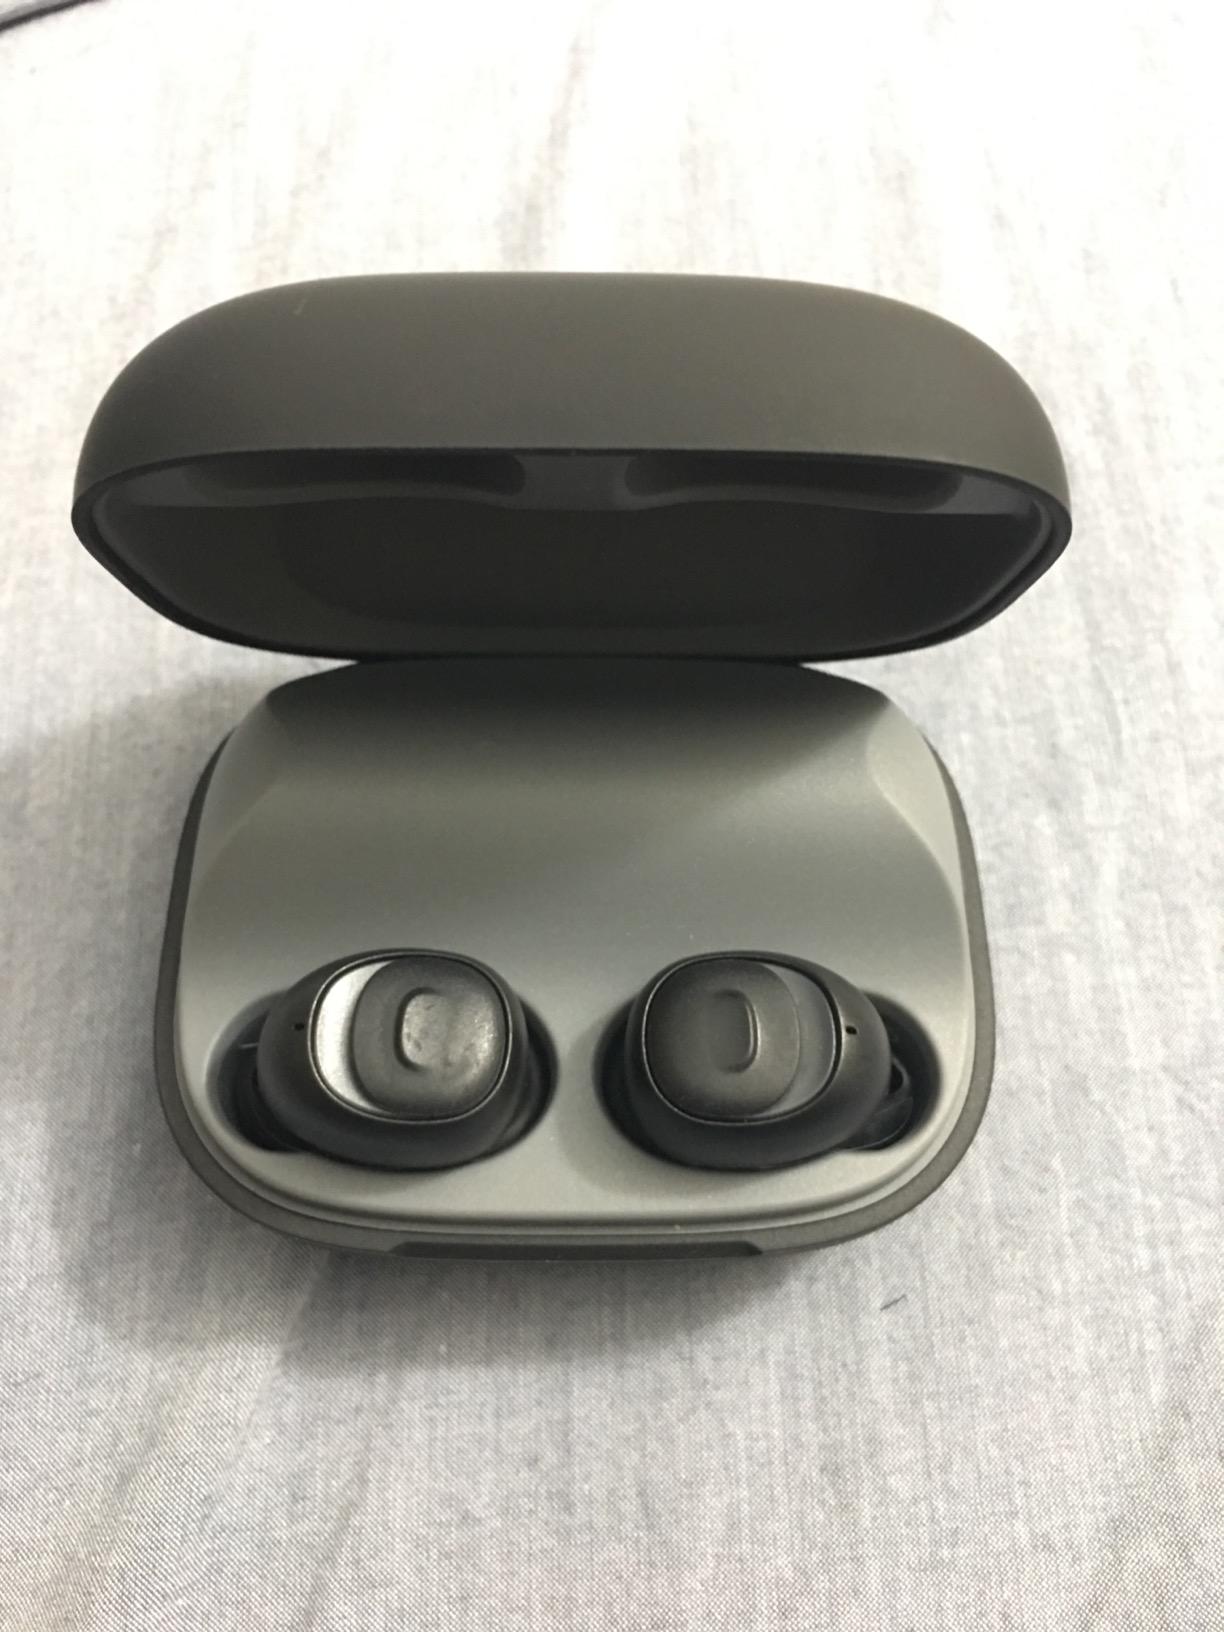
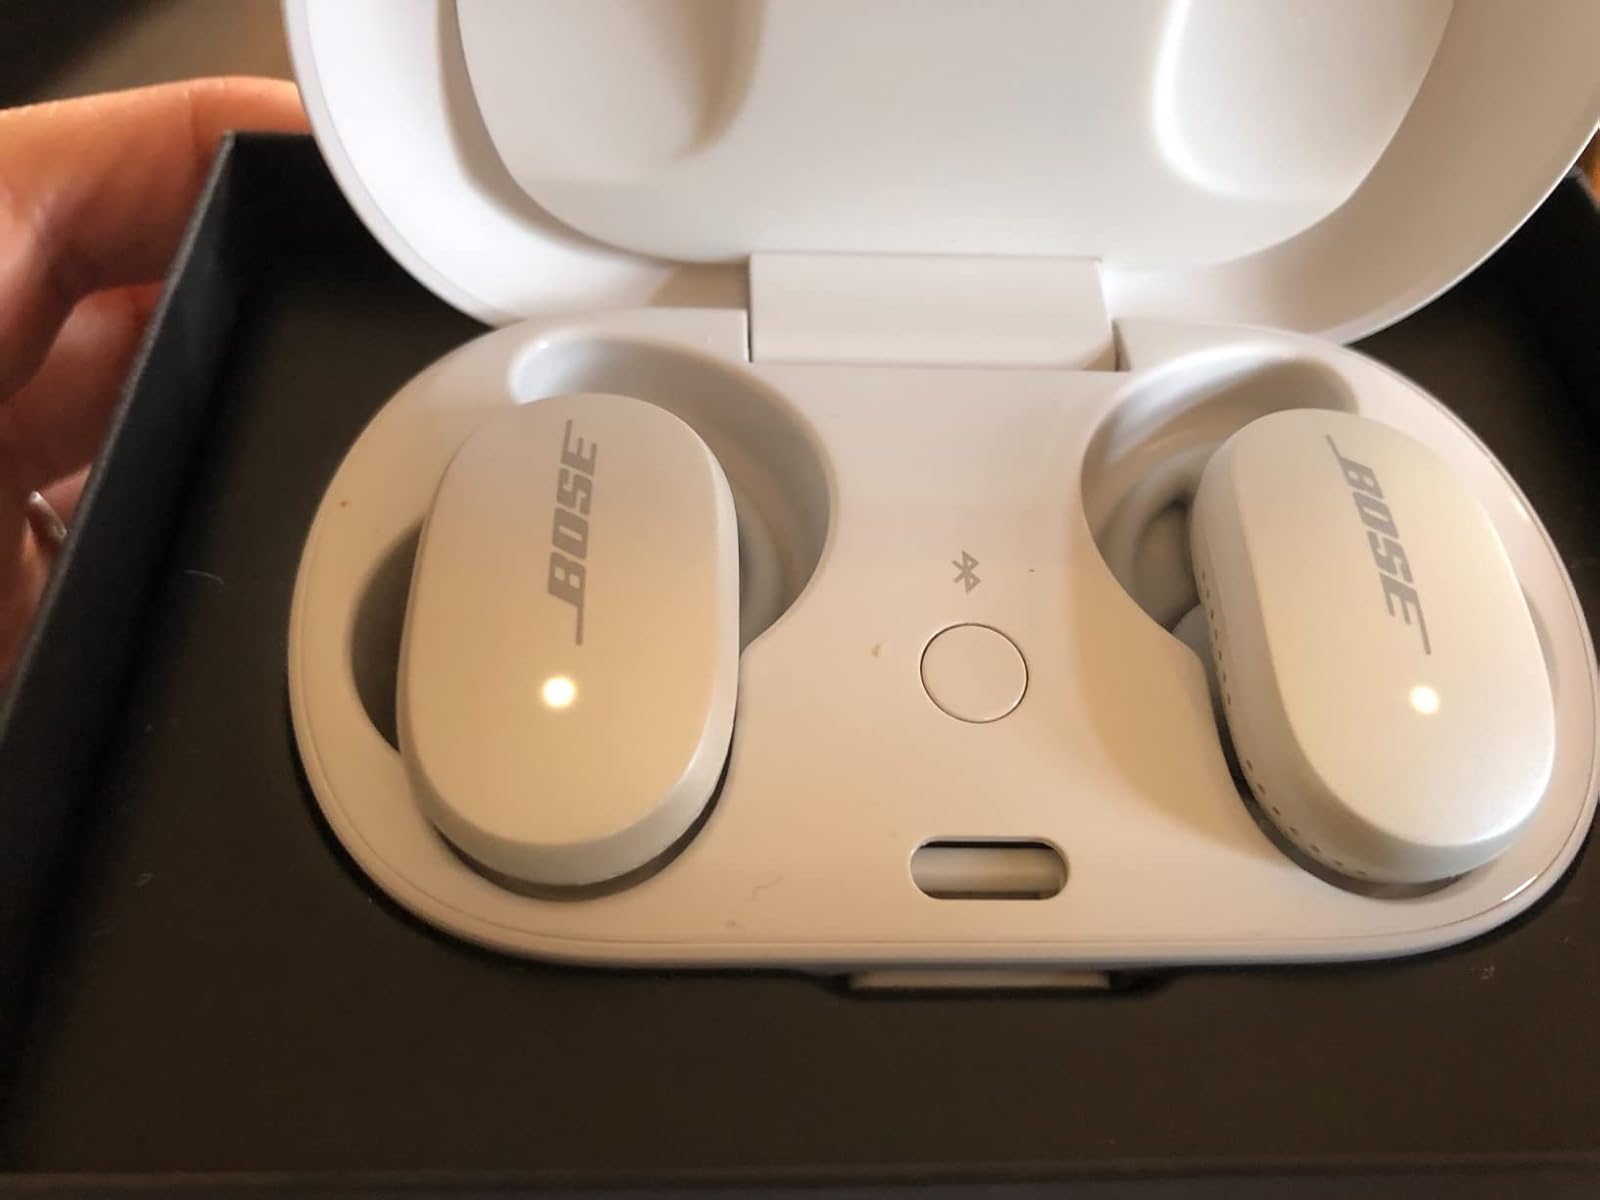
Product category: earbuds
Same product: no